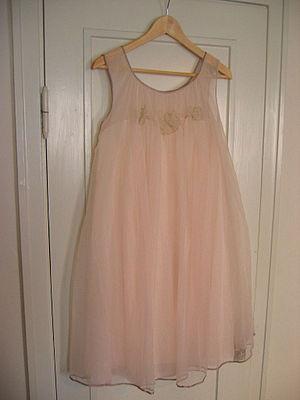
Une nuisette est un vêtement de nuit féminin dont la forme est celle d'une robe à fines bretelles. Elle est généralement constituée d'un tissu léger et souple, comme le nylon ou la soie.